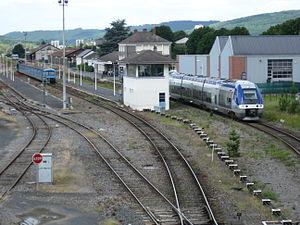
La gare de Givet est une gare ferroviaire française de la ligne de Soissons à Givet, située sur le territoire de la commune de Givet, dans le département des Ardennes en région Grand Est.